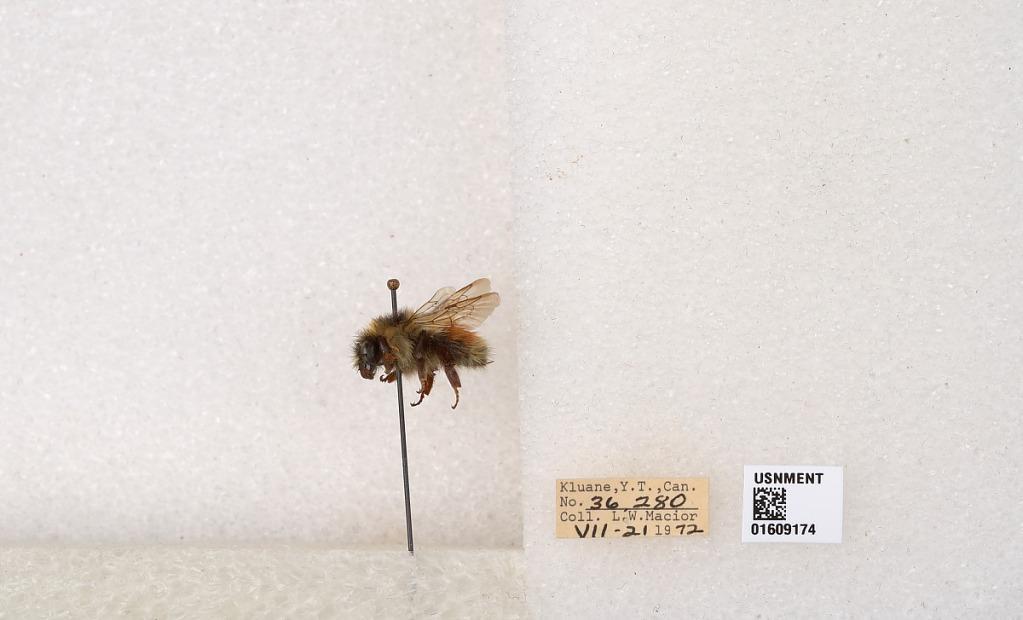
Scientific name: Bombus (Pyrobombus) sylvicola Kirby
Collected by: L. Macior
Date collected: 1972-7-21
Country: Canada
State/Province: Yukon Teritory
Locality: Kluane National Park and Reserve
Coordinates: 60.7493, -139.504